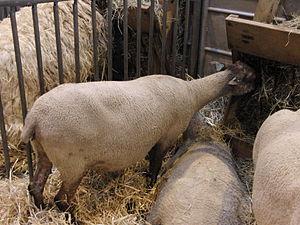
Mouton Grivette - Salon international de l'agriculture 2011, Paris, France
La grivette est une brebis originaire de la région Rhône-Alpes, qui a failli disparaître dans des croisements avec des races à viande mais a finalement été sauvée par une poignée d'éleveurs. Cette race de gabarit moyen à la toison blanche et à la tête marquée de taches brun-noir se caractérise surtout par ses qualités maternelles. En effet elle a l'avantage de pouvoir se désaisonner facilement, présente une très bonne prolificité et de bonnes aptitudes laitières permettant d'assurer une bonne croissance à ses agneaux. Tout cela a permis à cette brebis de trouver sa place dans un système d'élevage avec des croisements à double étage, permettant de valoriser ses qualités maternelles tout en améliorant la conformation des agneaux par l'apport de races bouchères. On compte aujourd'hui environ 15 000 brebis reproductrices.